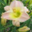
Label: orchid